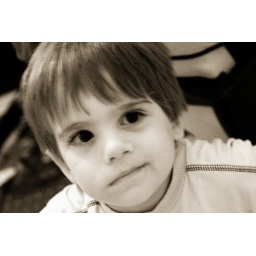
Posing, in black and white